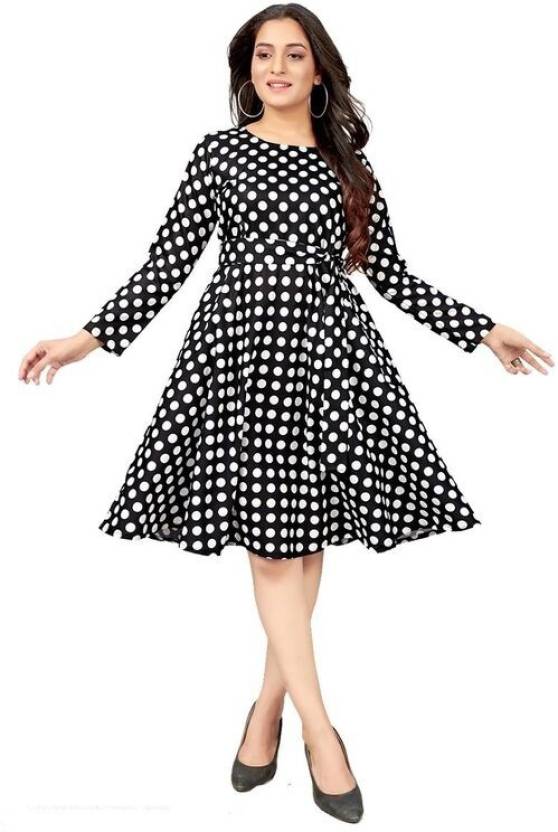
Product: Women Fit and Flare Black Dress
Price: ₹299
Colors: Black
Pattern: Printed
Description: Fabric: Crepe
Sleeve Length: Long Sleeves
Pattern: Printed
Multipack: 1
Sizes: S (Bust Size: 36 in) XL (Bust Size: 42 in) L (Bust Size: 40 in) M (Bust Size: 38 in) XXL (Bust Size: 44 in)
Other details: Kick your personal style up a notch with this high-fashion Dress by Fashion2wear. This Dress is a great addition to your cool-weather wardrobe and looks great with your favourite pair of jeans for a laid-back lunch date look.